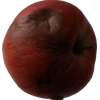
Label: Apple 17